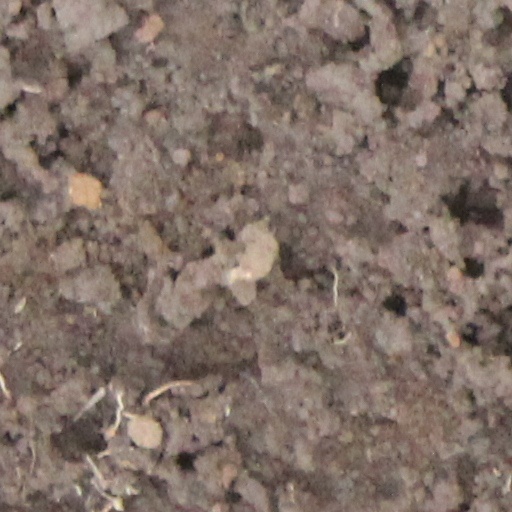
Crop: wheat